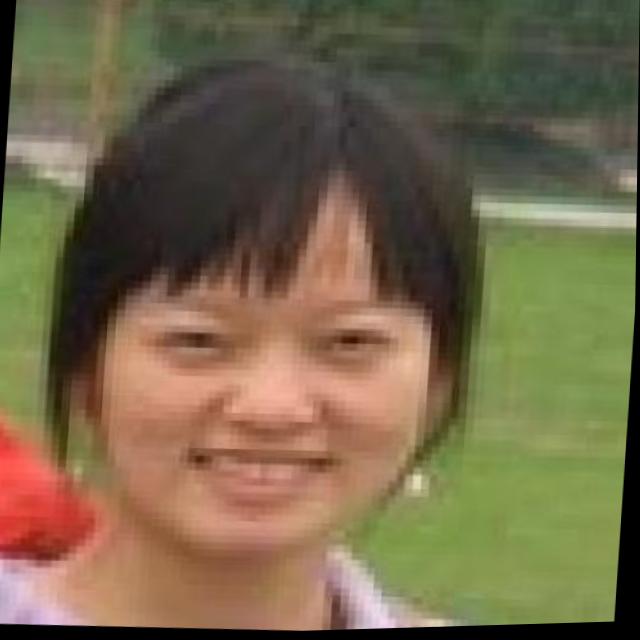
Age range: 21-44